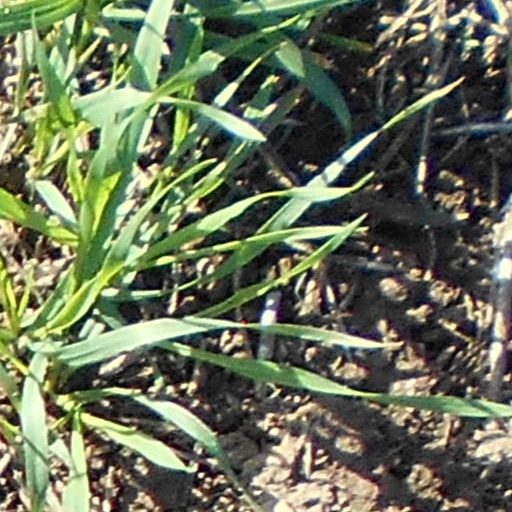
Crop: wheat